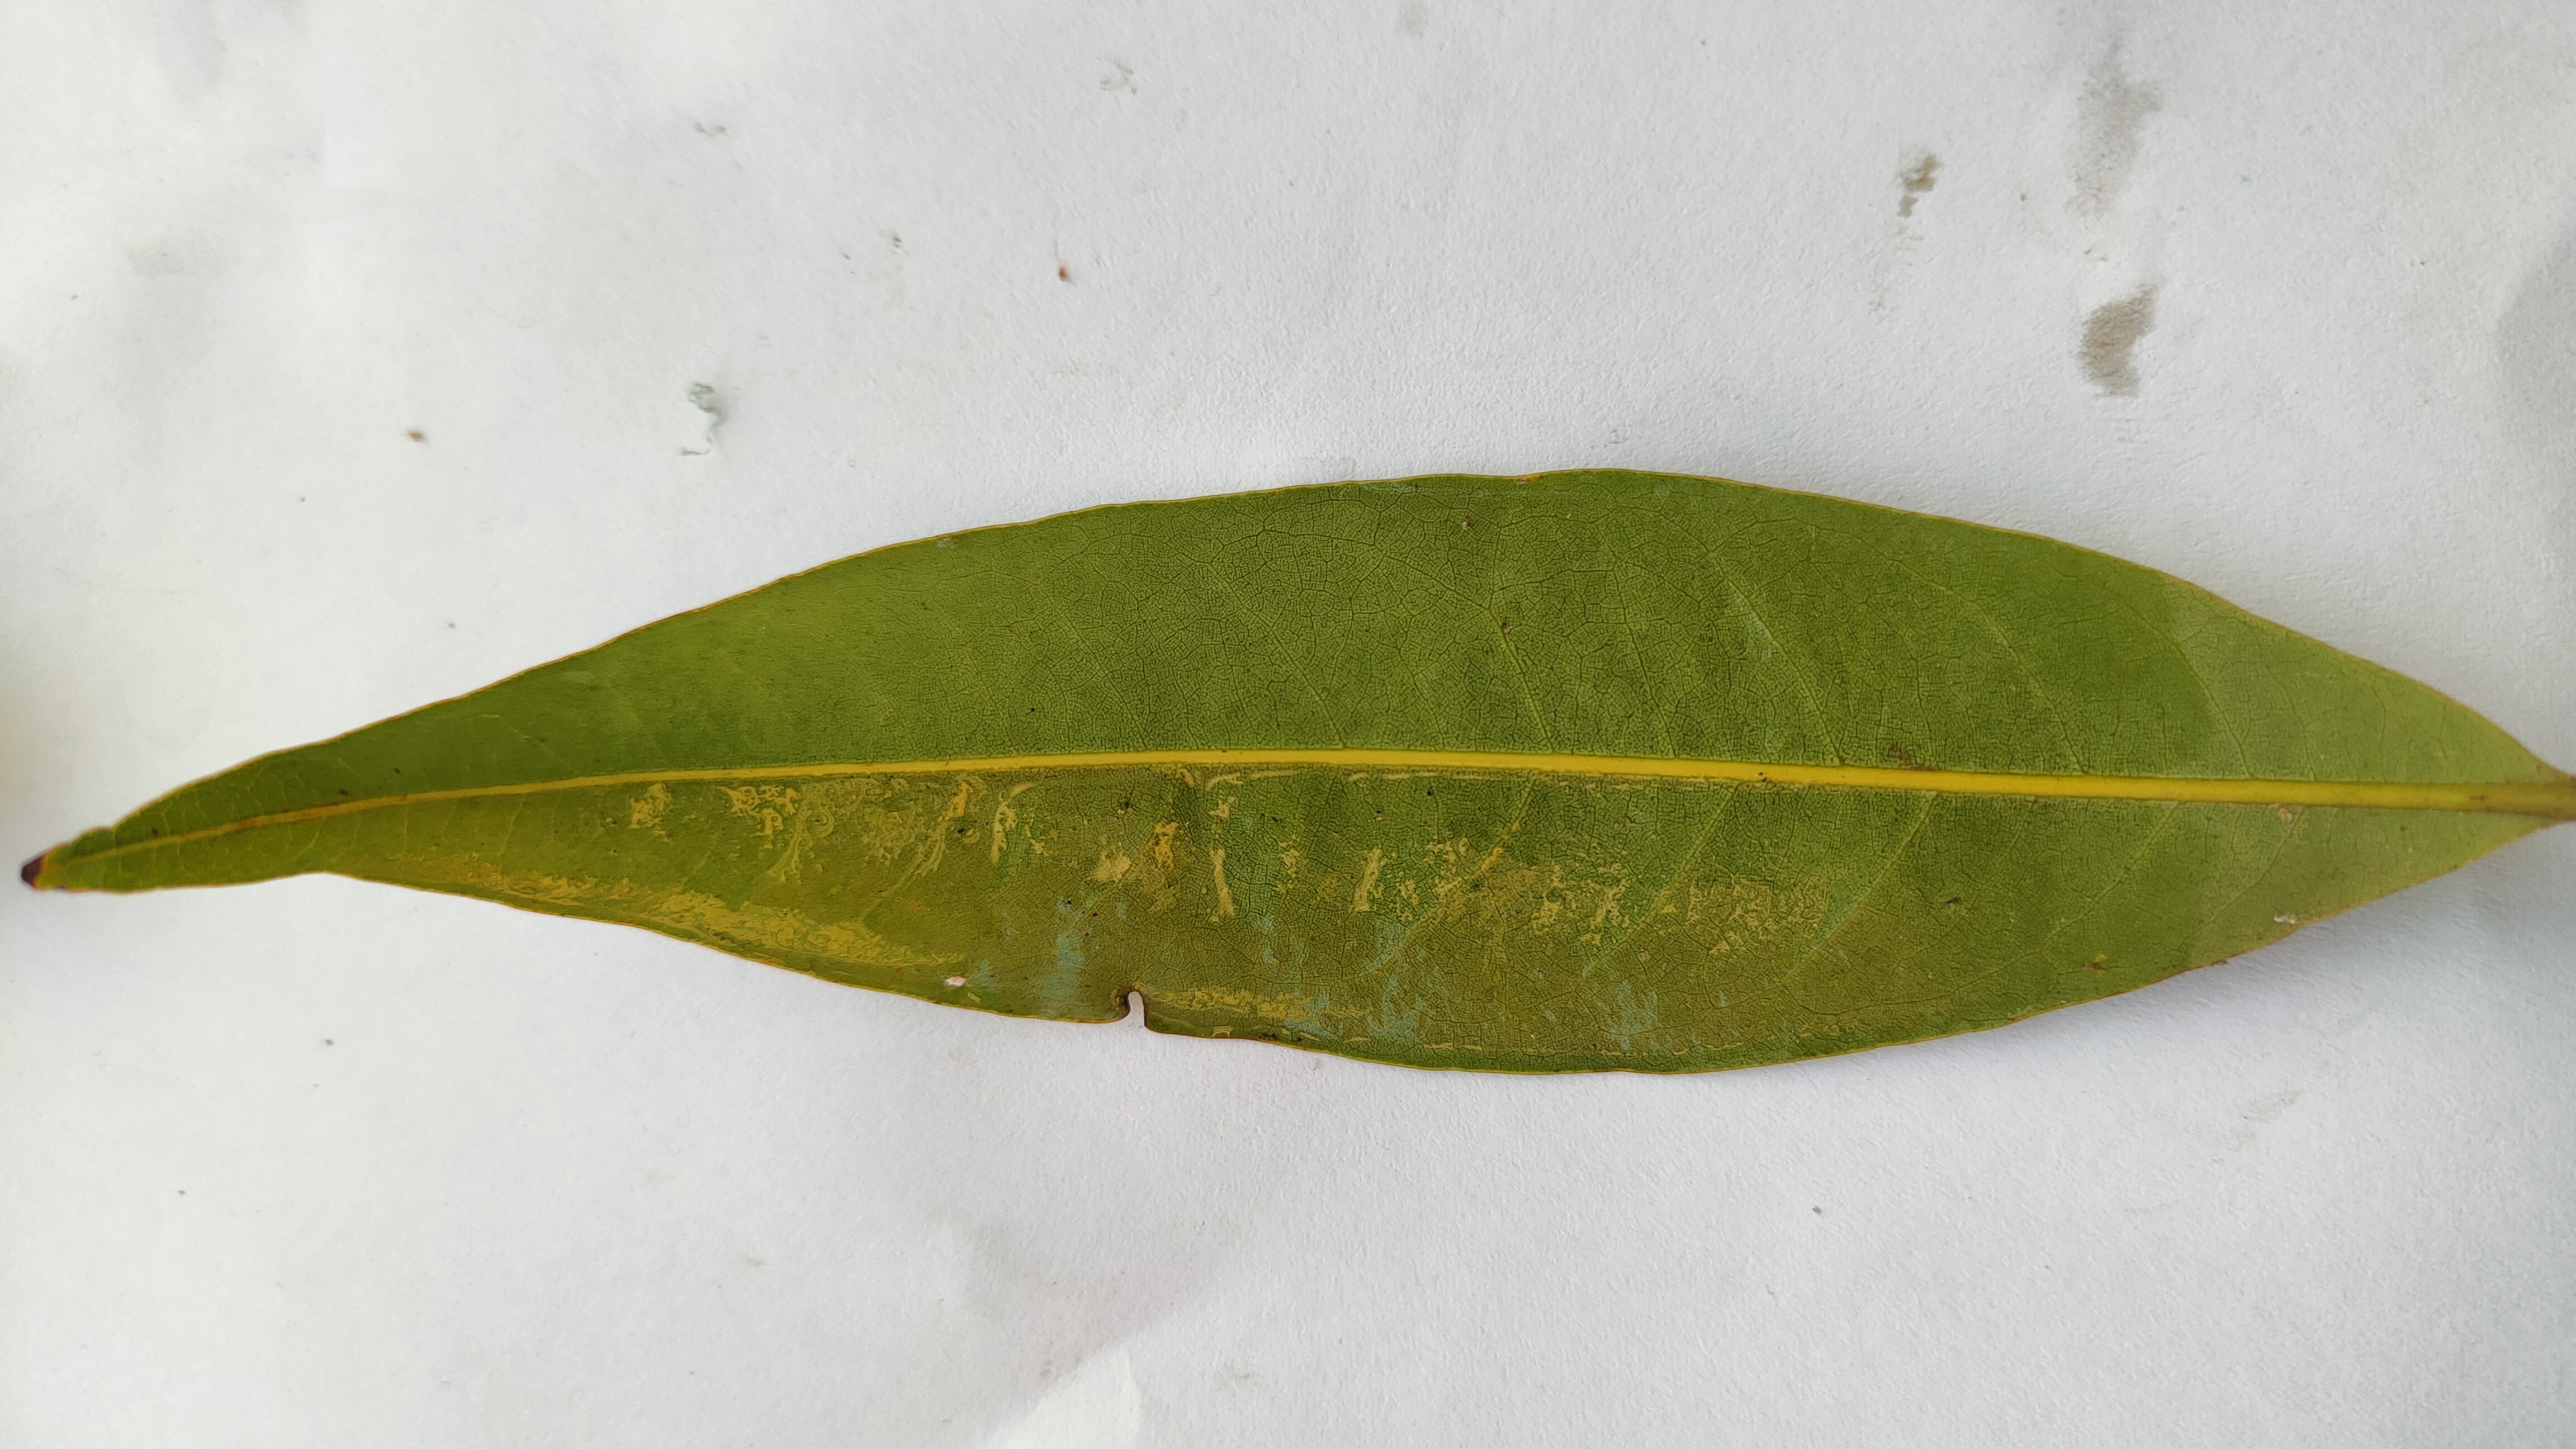
Leaf variety: Lychee